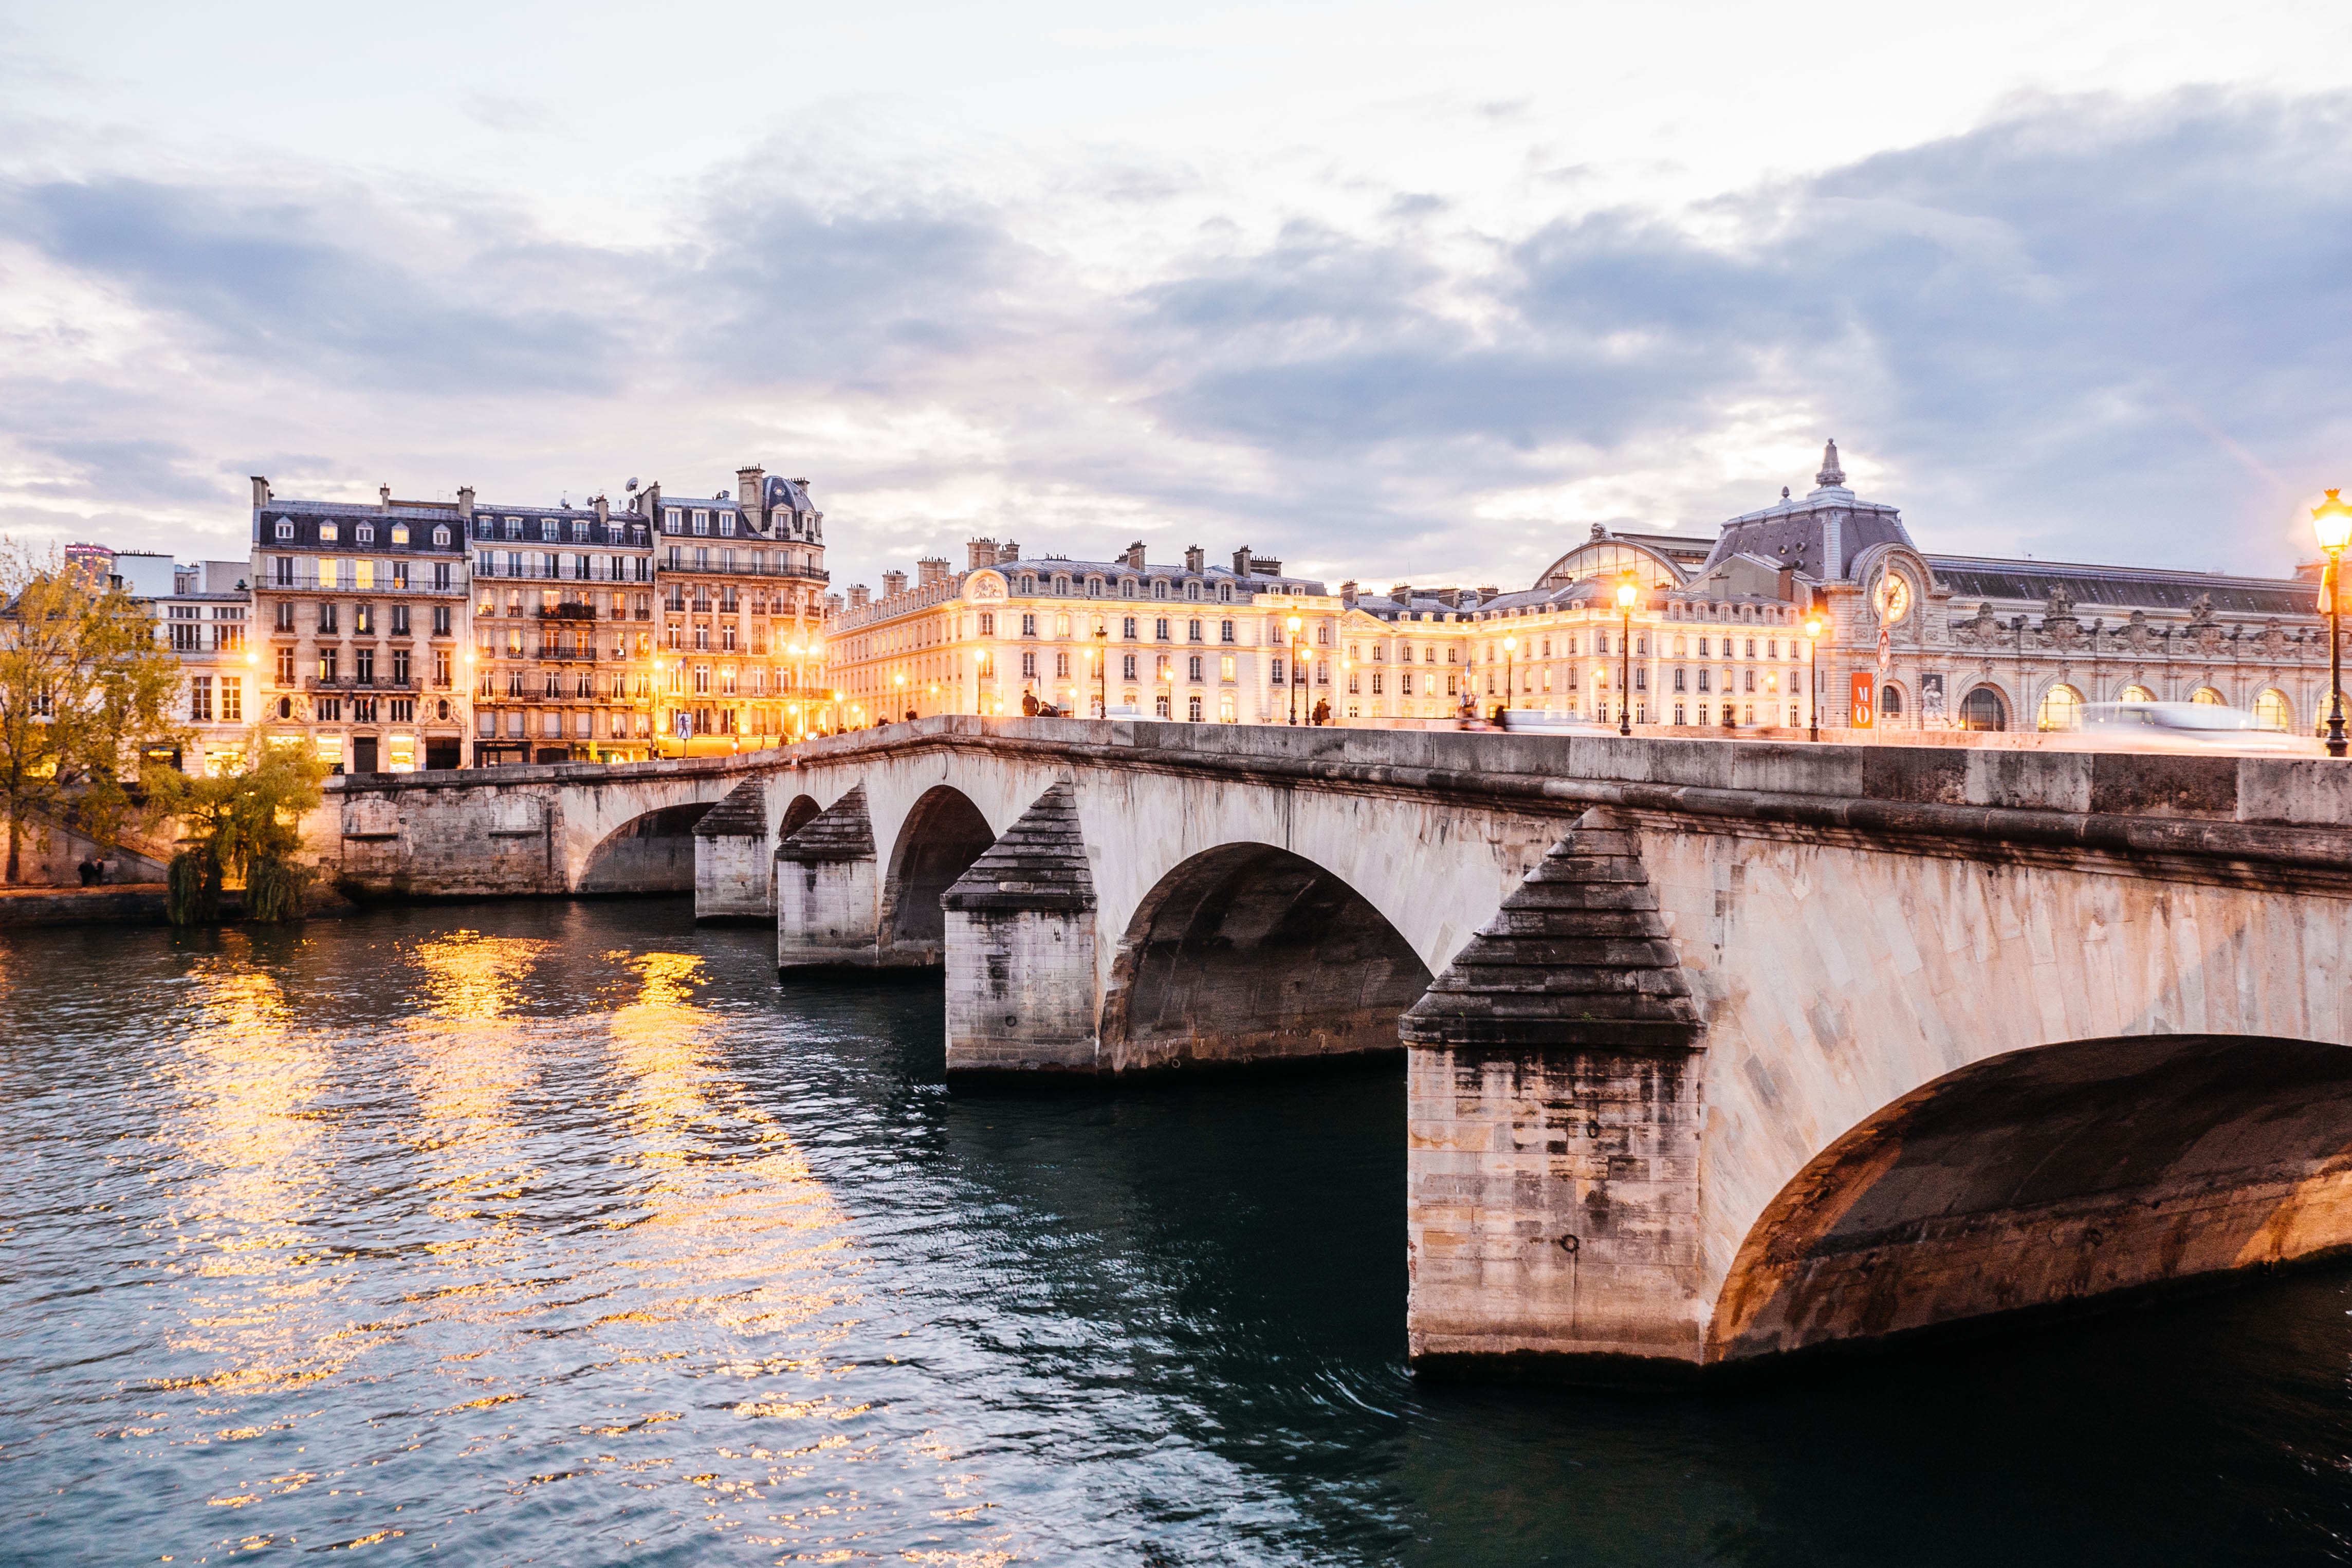
water, bridge, building, city, river, cityscape, reflection, landmark, waterway, human settlement, nonbuilding structure